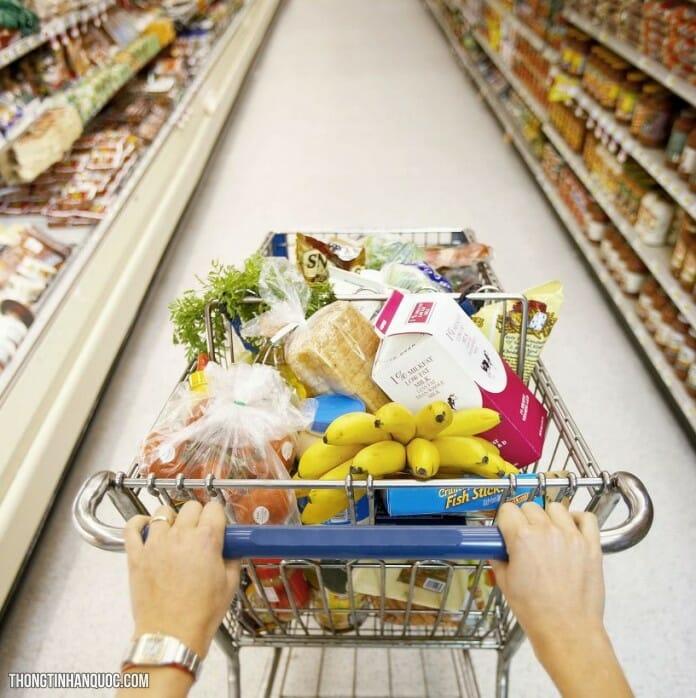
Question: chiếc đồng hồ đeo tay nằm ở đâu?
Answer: chiếc đồng hồ đeo tay nằm trên cổ tay trái của người đẩy xe hàng